Clotilde de Surville

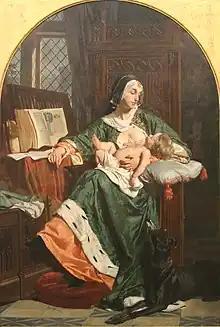
1853 painting of Clotilde de Surville by Eugène Ernest Hillemacher.

"Clotilde de Surville"(1498) was the supposed author of the "Poésies de Clotilde". The generally accepted legend gave the following account of her: